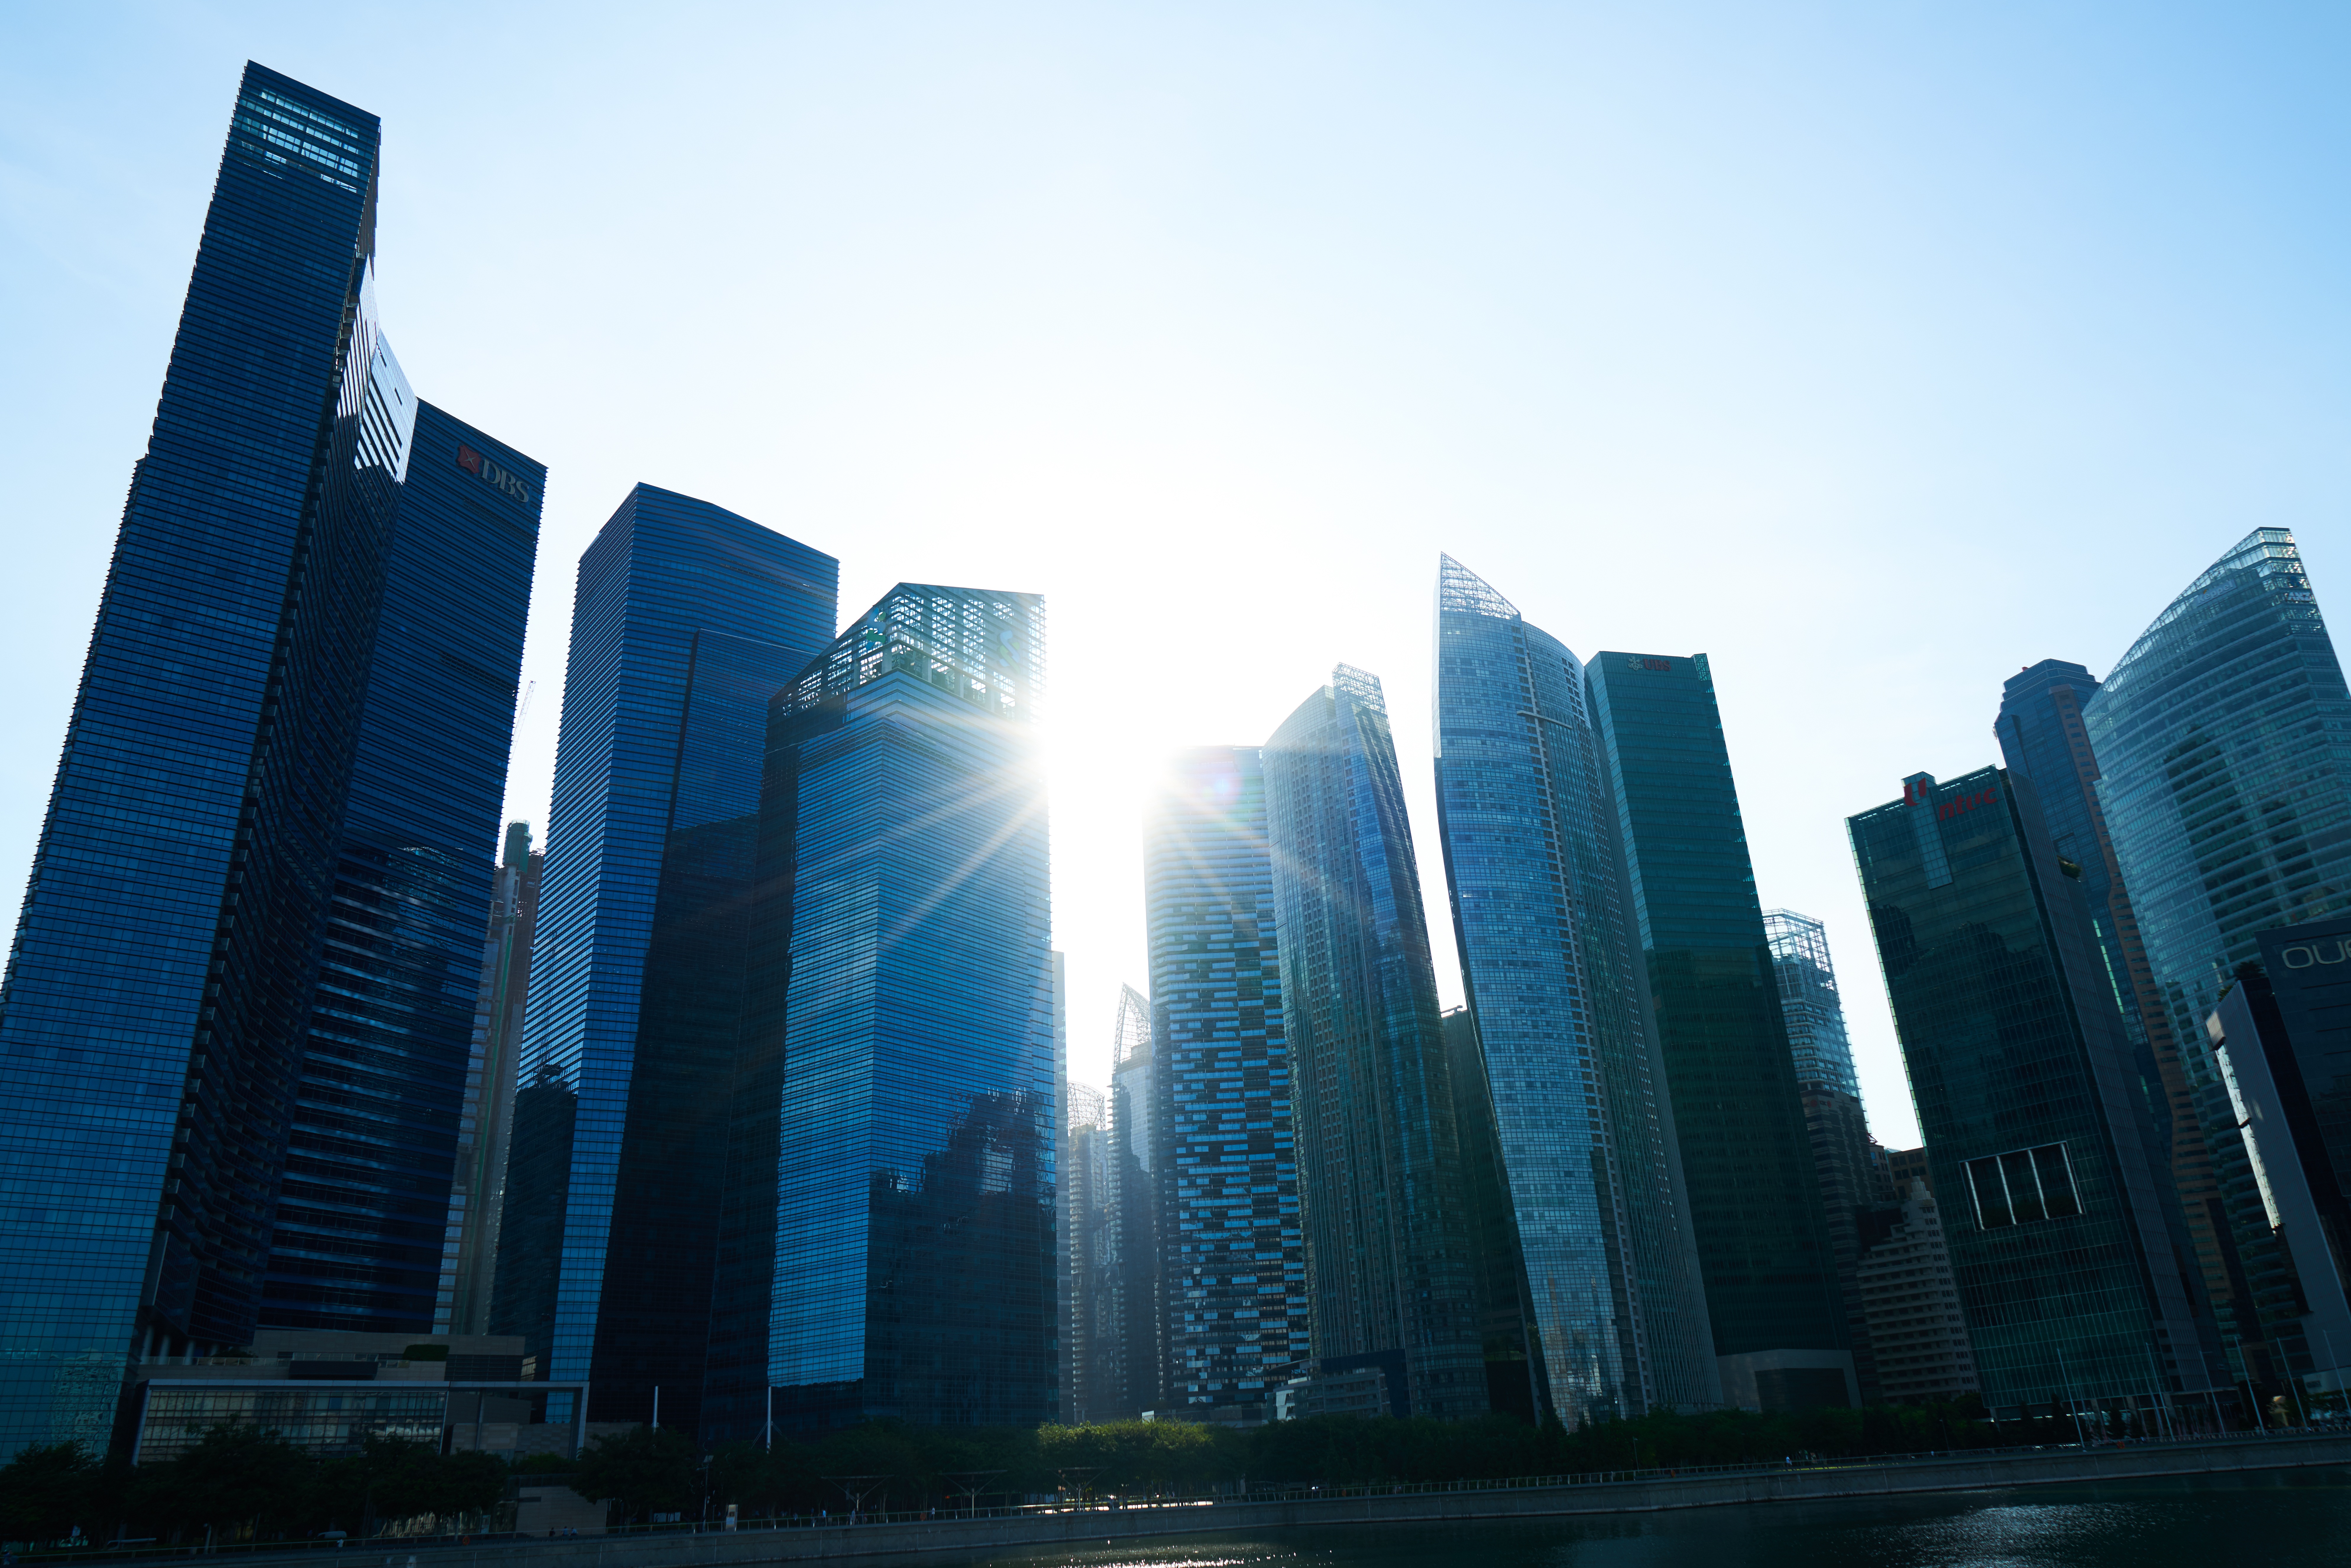
landscape, outdoor, horizon, architecture, structure, sky, skyline, perspective, building, city, skyscraper, urban, cityscape, downtown, travel, dusk, asian, evening, reflection, high, landmark, blue, solar, tower block, great, luxury, design, buildings, composition, beautiful, magnificent, contemporary, singapore, shape, metropolis, wealth, reverse light, urban area, human settlement, atmosphere of earth, metropolitan area